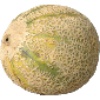
Label: cantaloupe